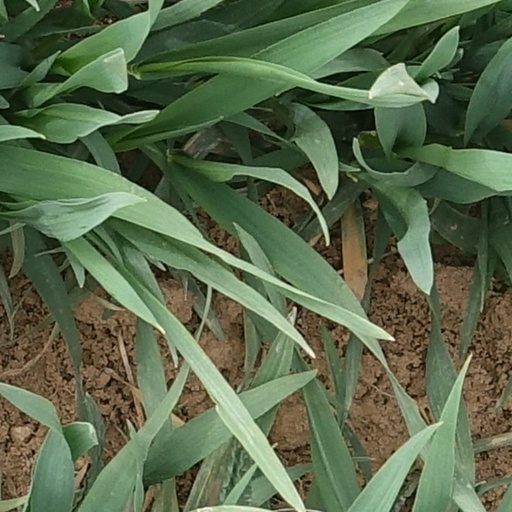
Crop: wheat